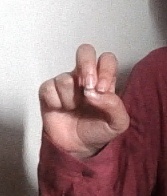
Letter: gaaf